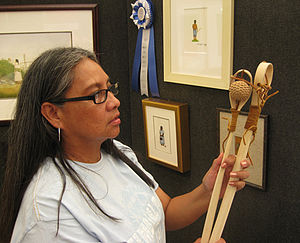
Amerikas oprindelige folk / Historie og status i de enkelte lande / USA
Norma Howard, en kunstner fra choctaw-stammen i Oklahoma.
Amerikas oprindelige folk er de folkeslag som har beboet de amerikanske kontinenter fra før den europæiske kolonisering.